Hematology analyzer

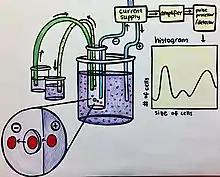
Schematic diagram of 3-part analyzer.

A 3-part differential cell counter uses Coulter's principle to find the size and volume of the cell. The sample is lysed and dissolved into an electrolyte solution in a container, which also holds a smaller container. The smaller container has two pumps running to and from its solution, one creating a vacuum and the other replacing the lost solution. The smaller container has a small hole (an orifice) near the bottom of the container. Coulter's principle is applied through the use of two electrodes. One electrode (the internal electrode) is within the smaller container, and the other (the external electrode) is outside of the smaller container but within the electrolyte/sample solution. As the vacuum draws the sample cells through the orifice, the cell momentarily causes electrical resistance to the current as it passes through the orifice. This resistance is recorded, measured, amplified, and processed which can then be interpreted by the computer into a histogram. The 3-part analyzer is able to differentiate between three types of white blood cells (WBCs): neutrophils, lymphocytes, and monocytes.